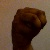
The image shows a hand gesture representing the letter 'M' in Indian Sign Language.